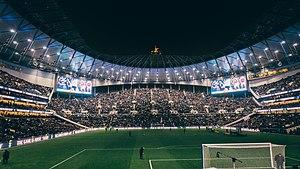
Le North London Derby est le nom donné au derby entre les clubs de football du nord de Londres : Arsenal et Tottenham Hotspur.